Fluxional molecule

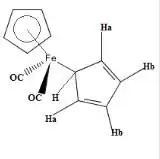
The structure of the ring whizzer Fe(η-CH) (η-CH)(CO)

At 30 °C, the H NMR spectrum shows only two peaks, one typical (δ5.6) of the η-CH and the other assigned η-CH. The singlet assigned to the η-CH ligand splits at low temperatures owing to the slow hopping of the Fe center from carbon to carbon in the η-CH ligand. Two mechanisms have been proposed, with the consensus favoring the 1,2 shift pathway.